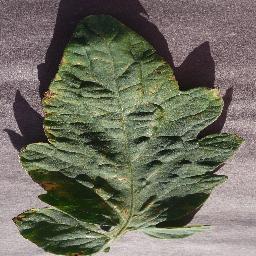
Label: Tomato___Target_Spot